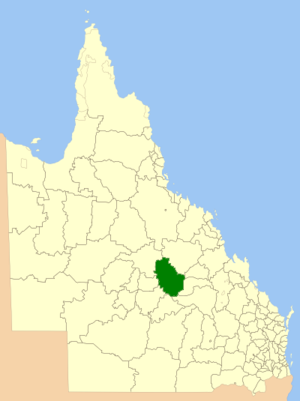
Le comté de Jericho était une zone d'administration locale au centre du Queensland en Australie.